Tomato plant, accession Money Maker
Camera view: tilt-top (135 deg); turntable rotation: 180 degrees
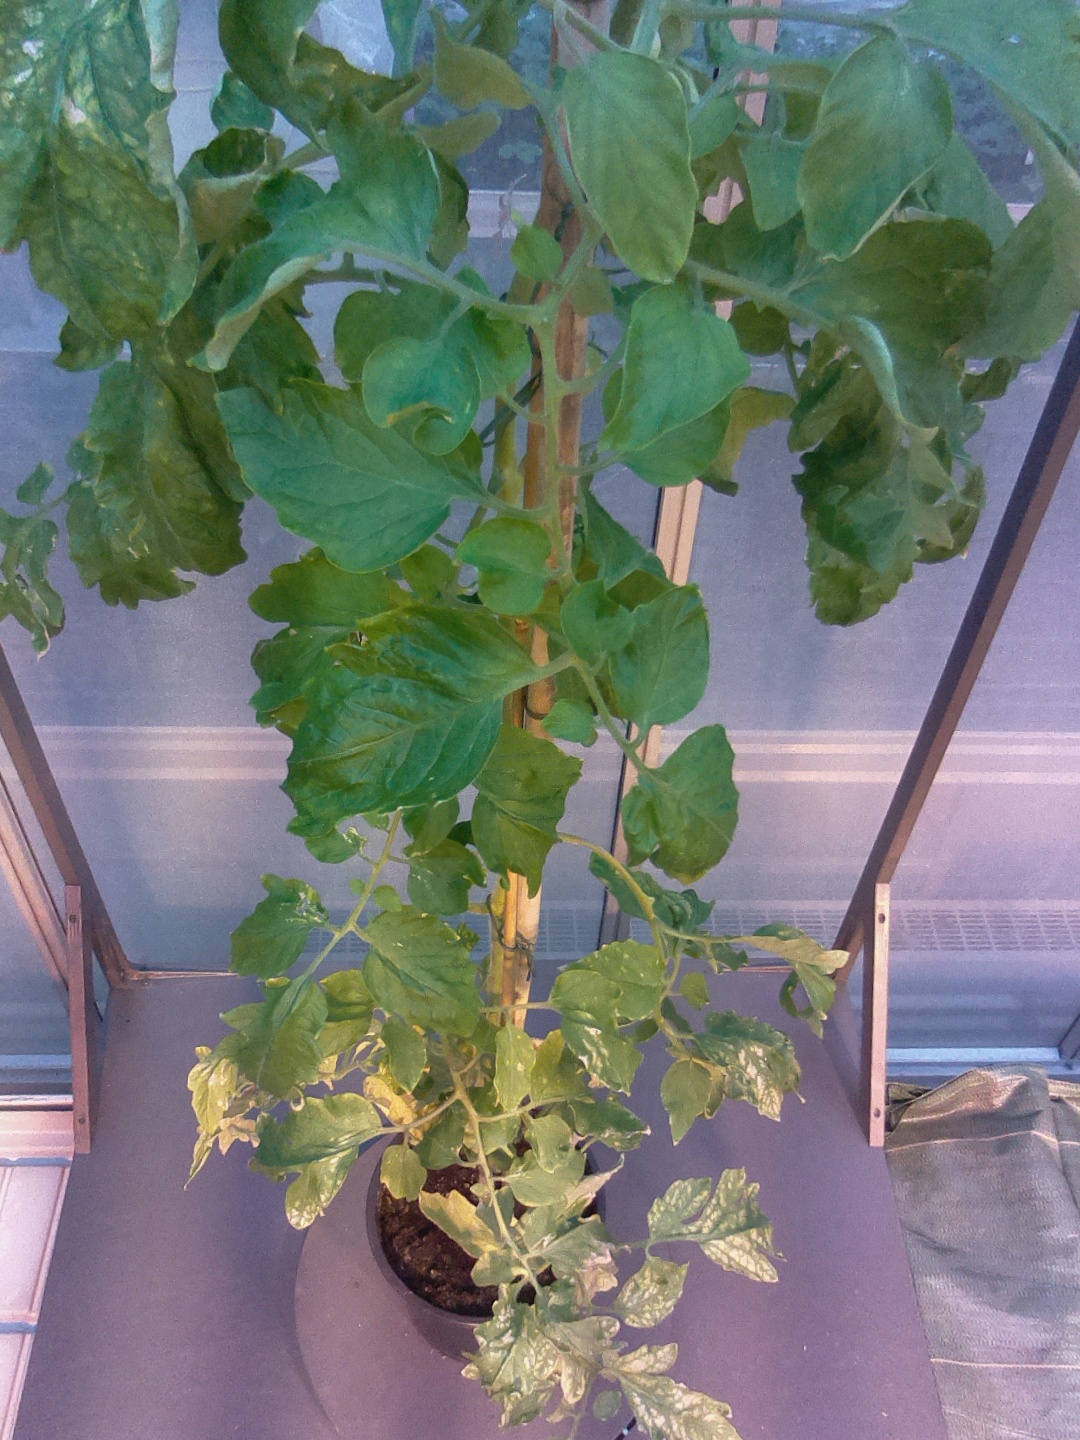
BBCH growth stage 77: 70%-80% of final fruit size